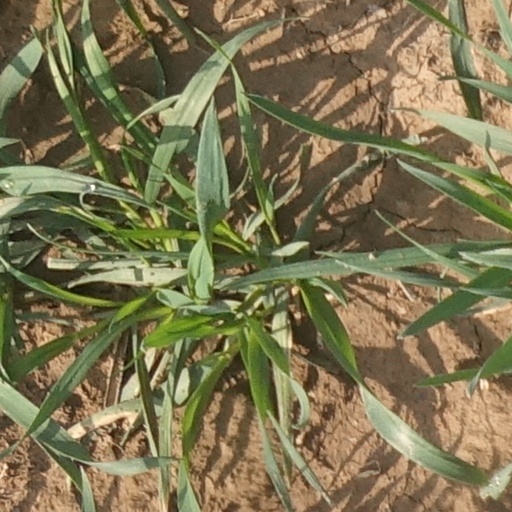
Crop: wheat